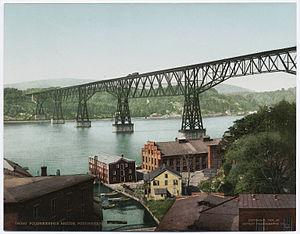
Cet article a pour vocation de présenter une liste de ponts remarquables aux États-Unis, soit par leurs caractéristiques dimensionnelles, soit par leur intérêt architectural ou historique.